Physiology of dinosaurs

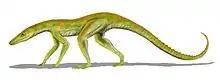
Reconstruction of "Terrestrisuchus", a very slim, leggy Triassic crocodylomorph.

There is now no doubt that many theropod dinosaur species had feathers, including "Shuvuuia", "Sinosauropteryx" and "Dilong" (an early tyrannosaur). These have been interpreted as insulation and therefore evidence of warm-bloodedness.